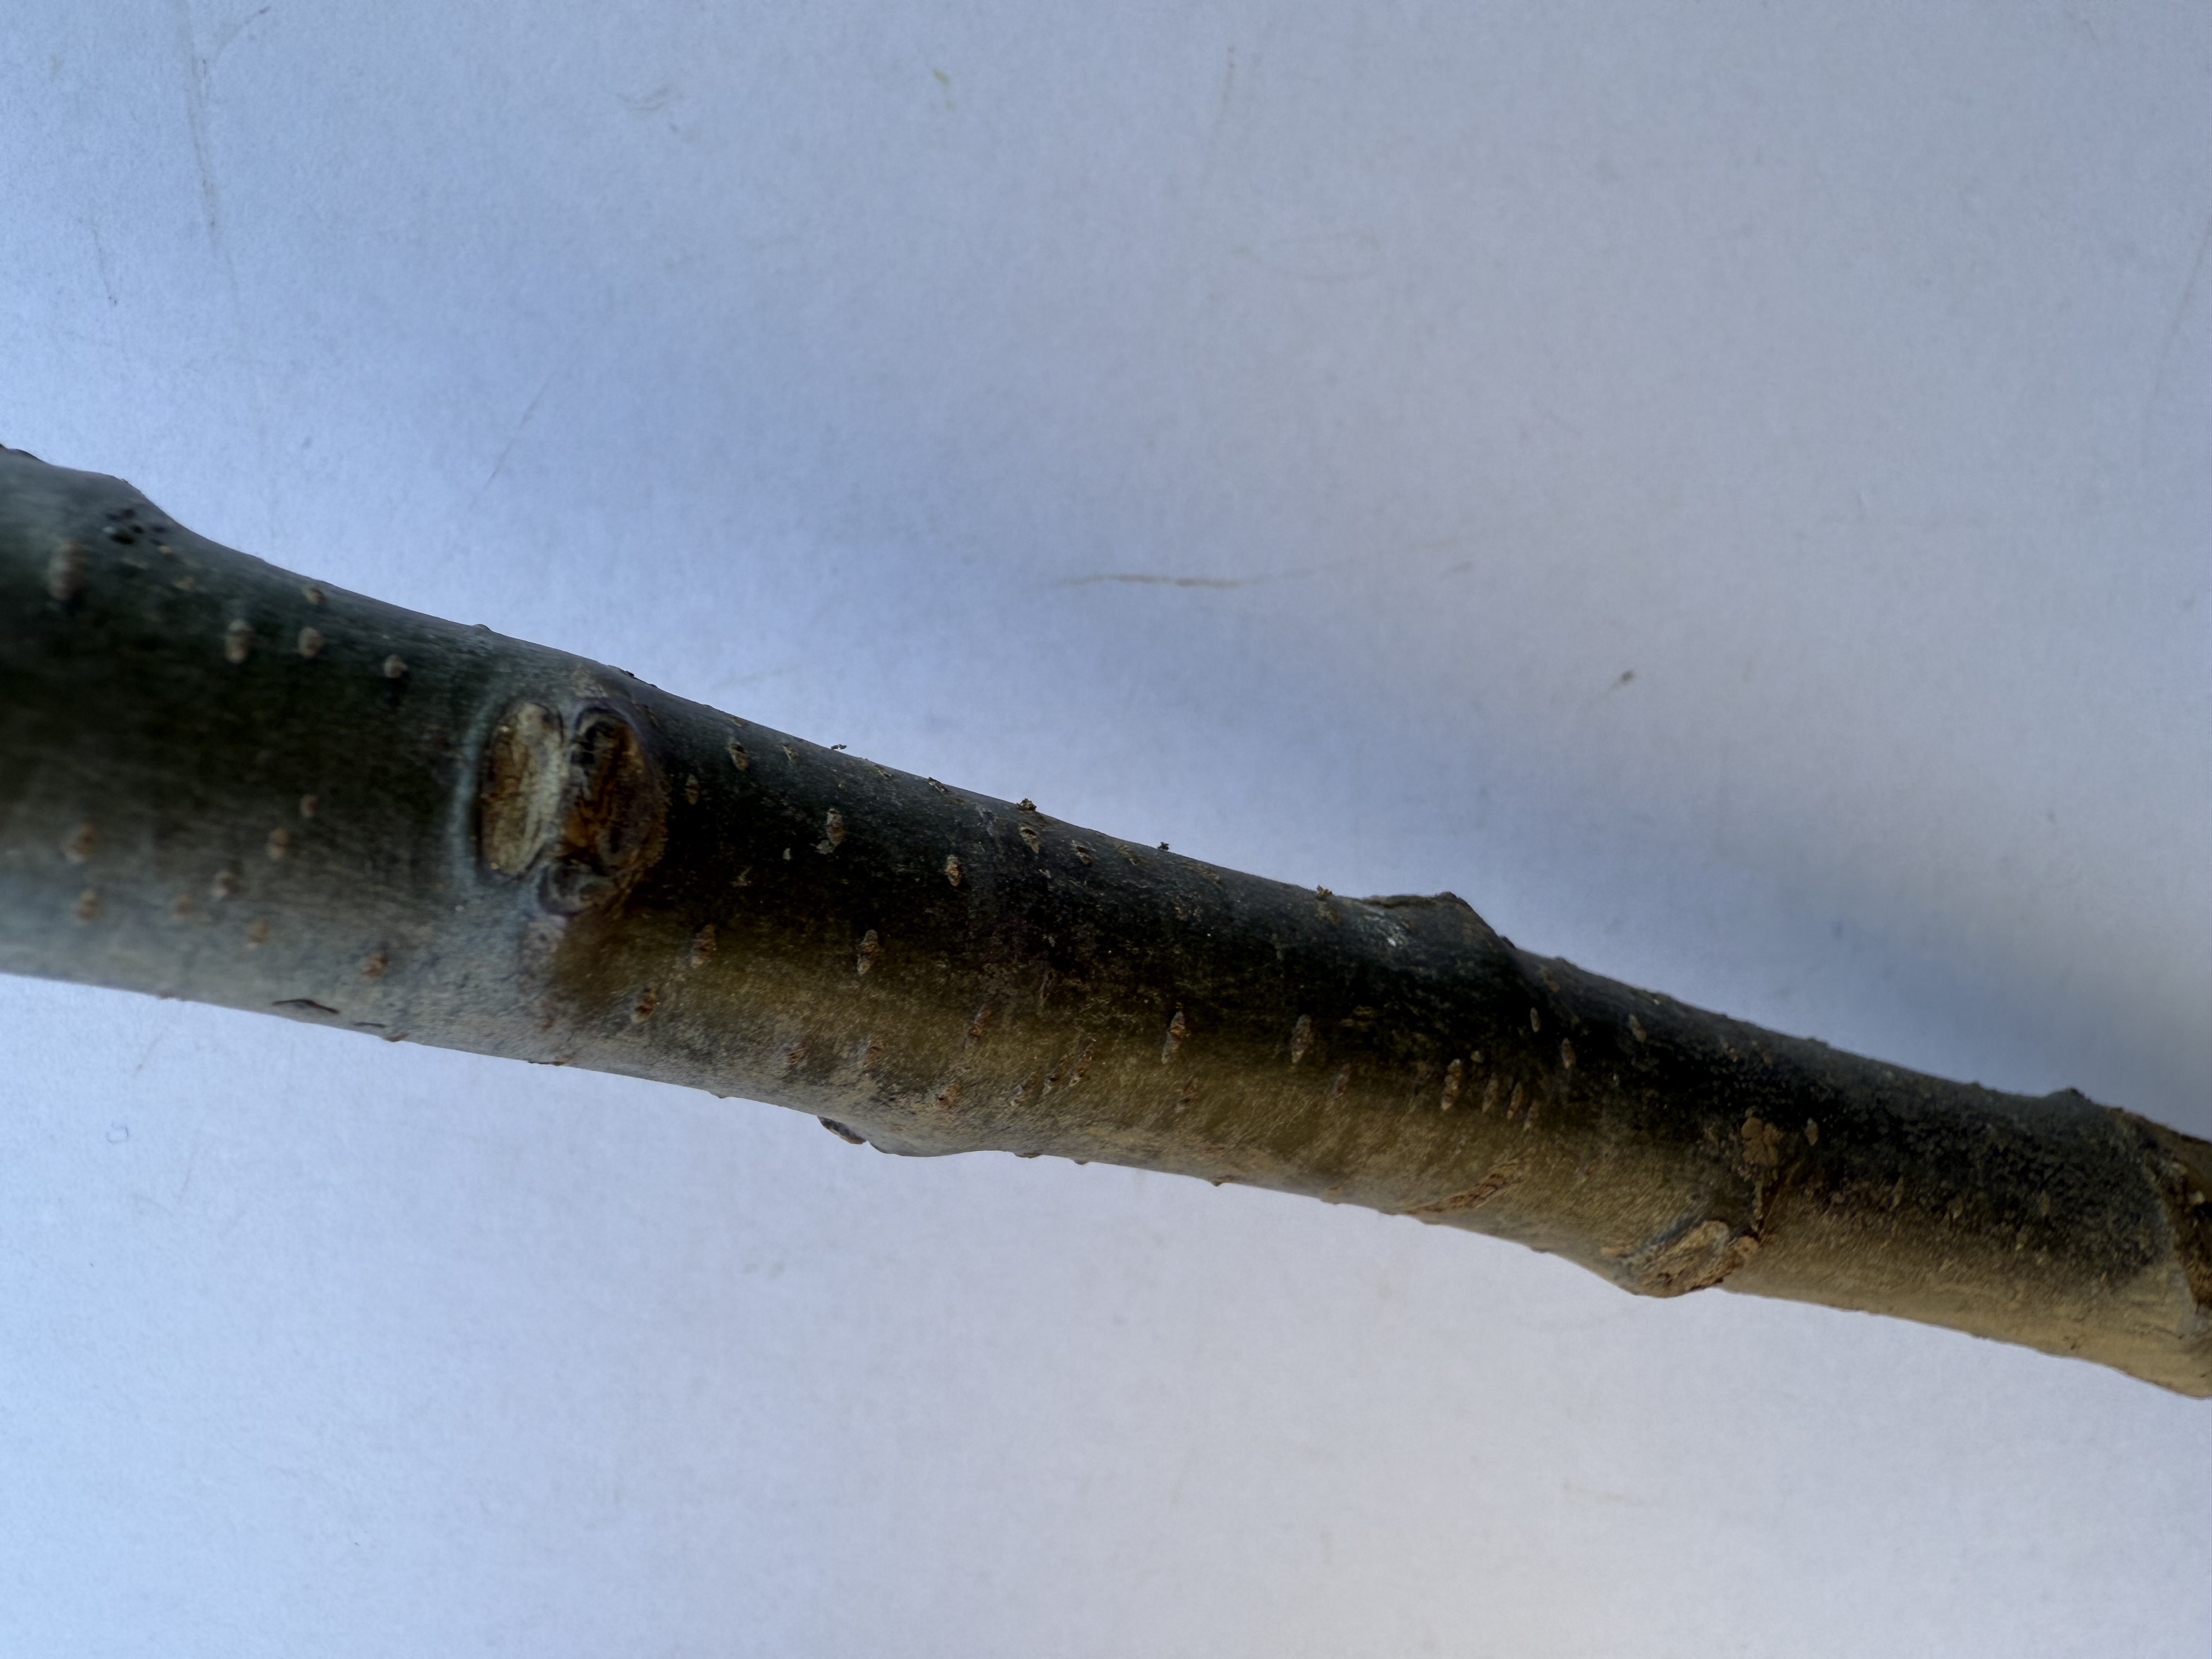
Variety: Chestnut